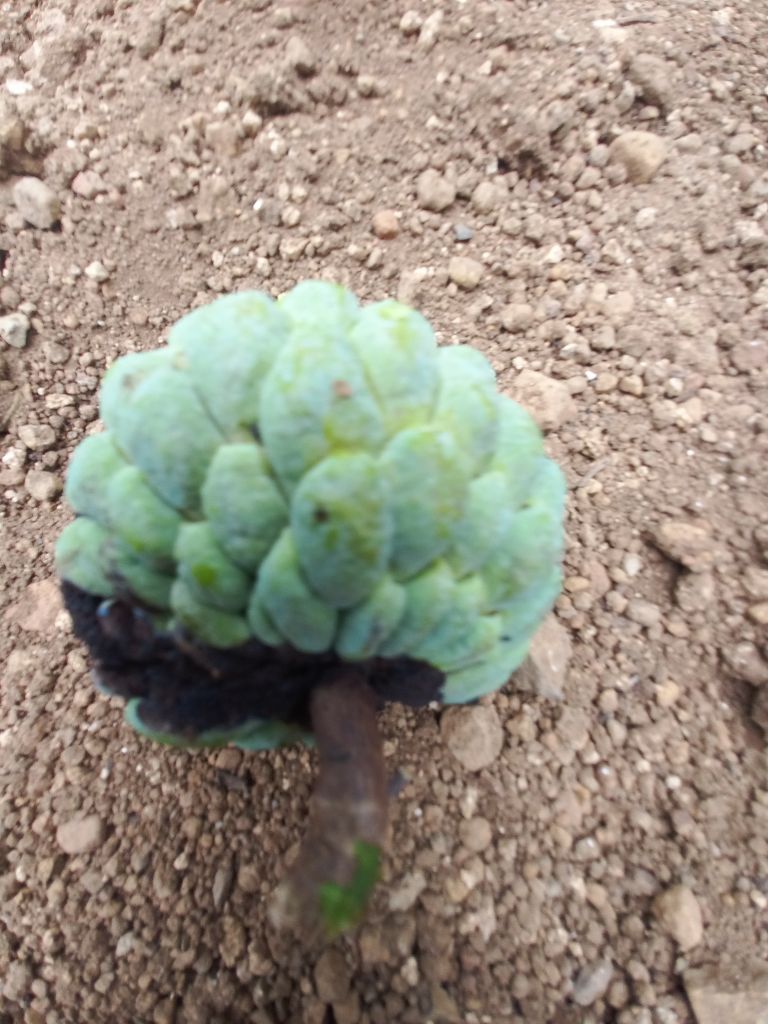
Disease label: Diplodia Rot